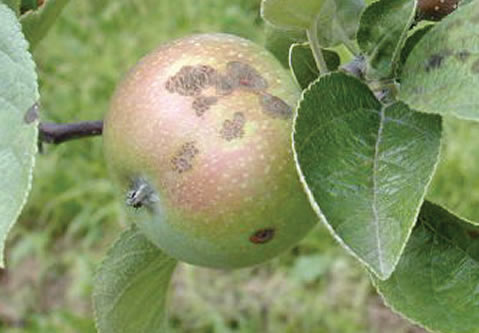
Plant: Apple
Disease: apple scab